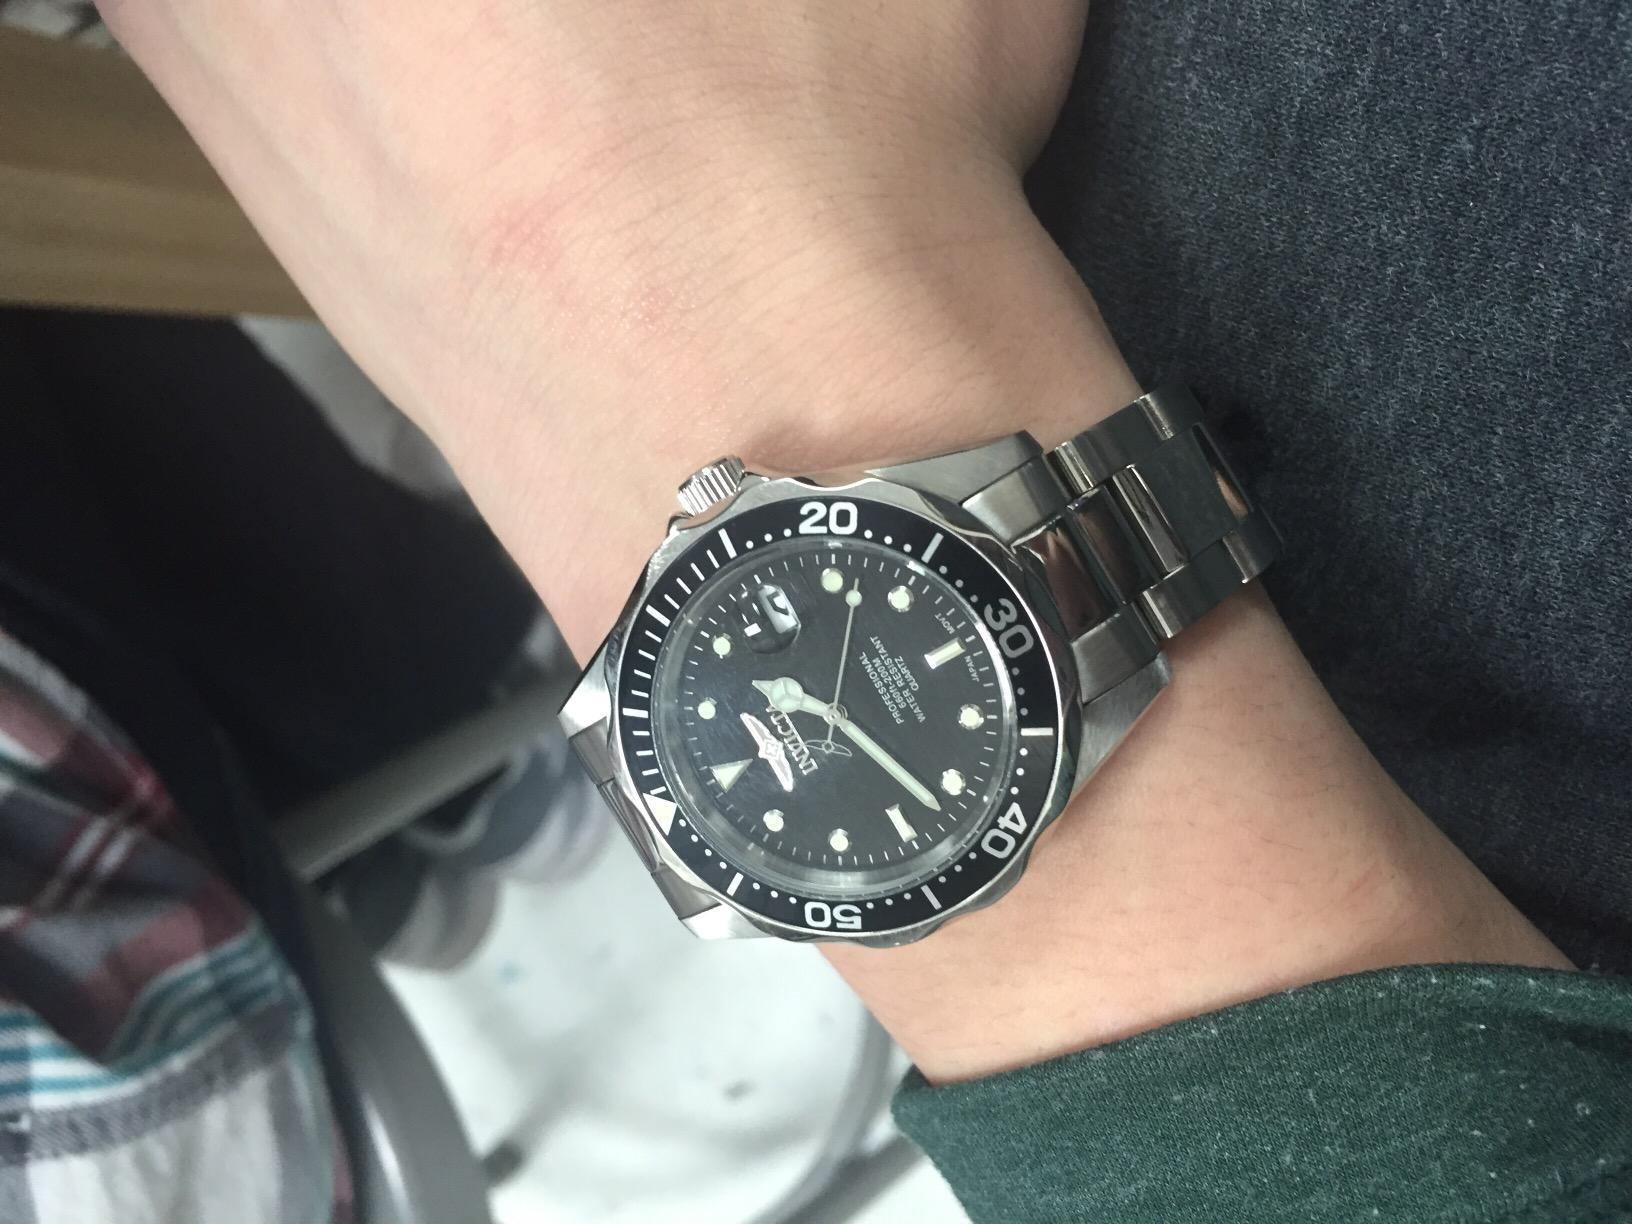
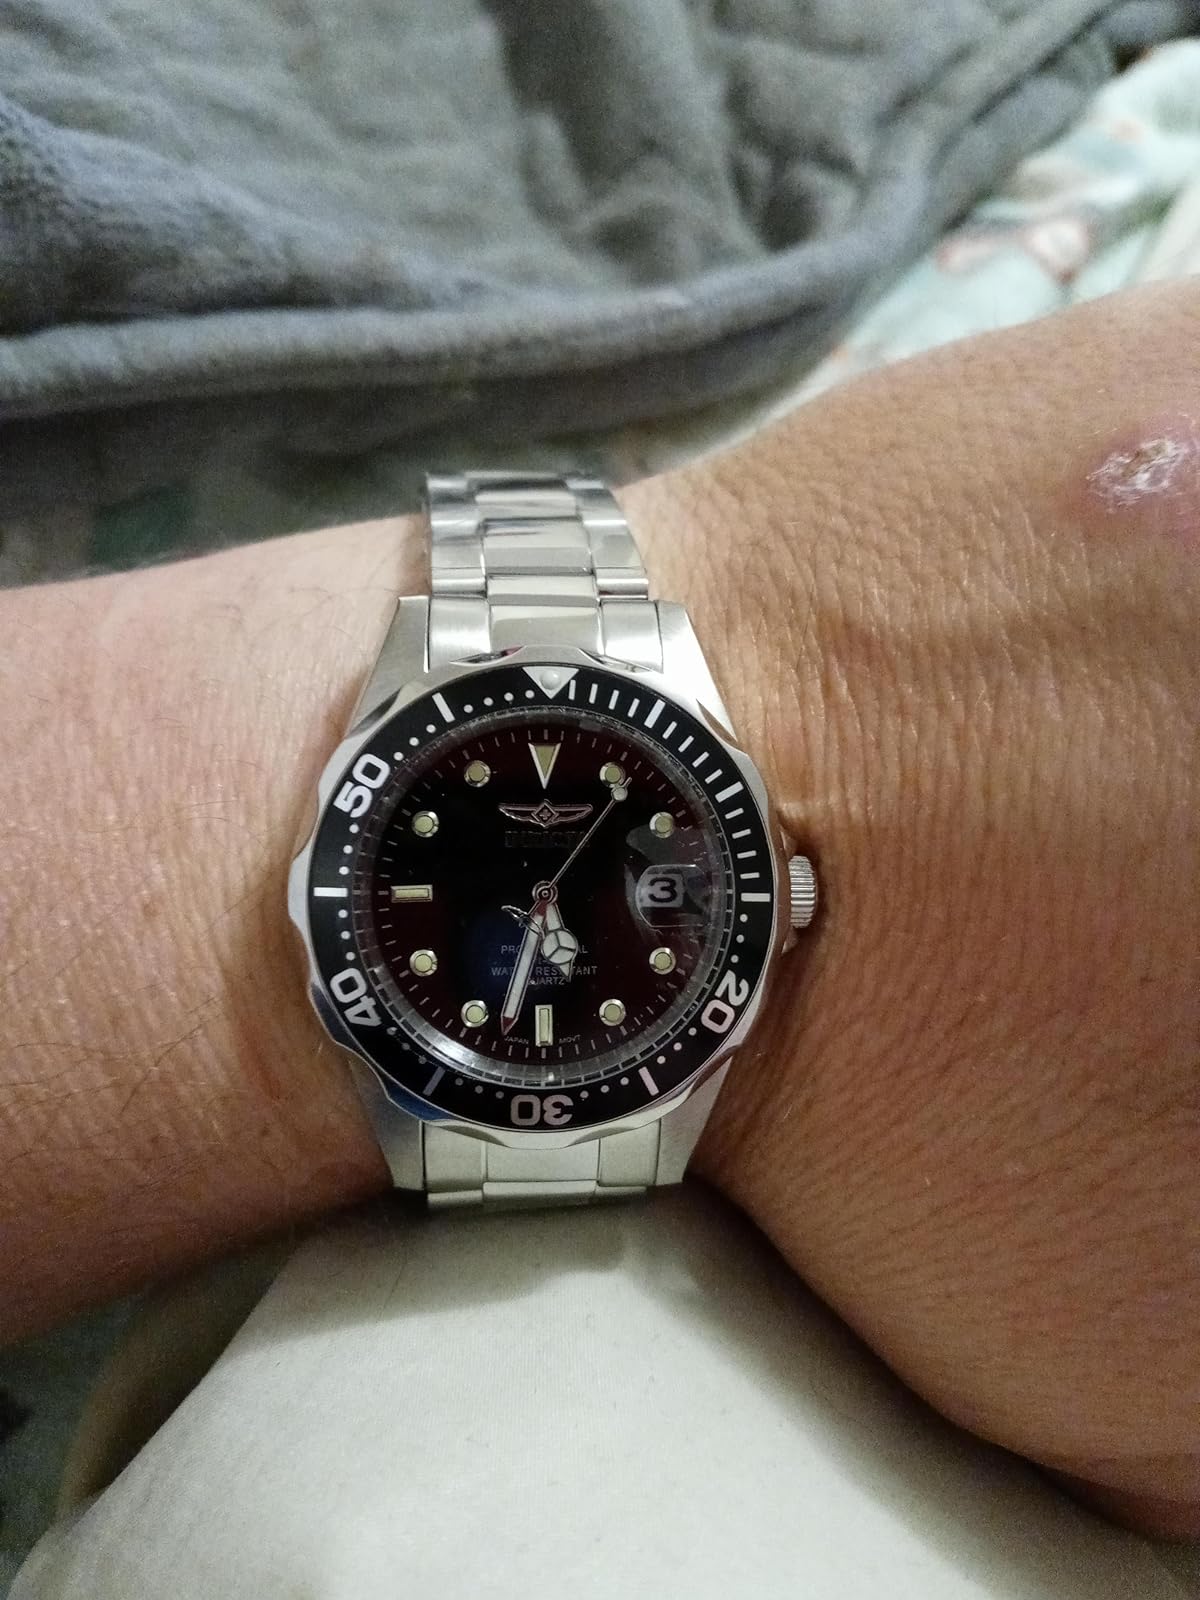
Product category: accessories_watch
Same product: yes